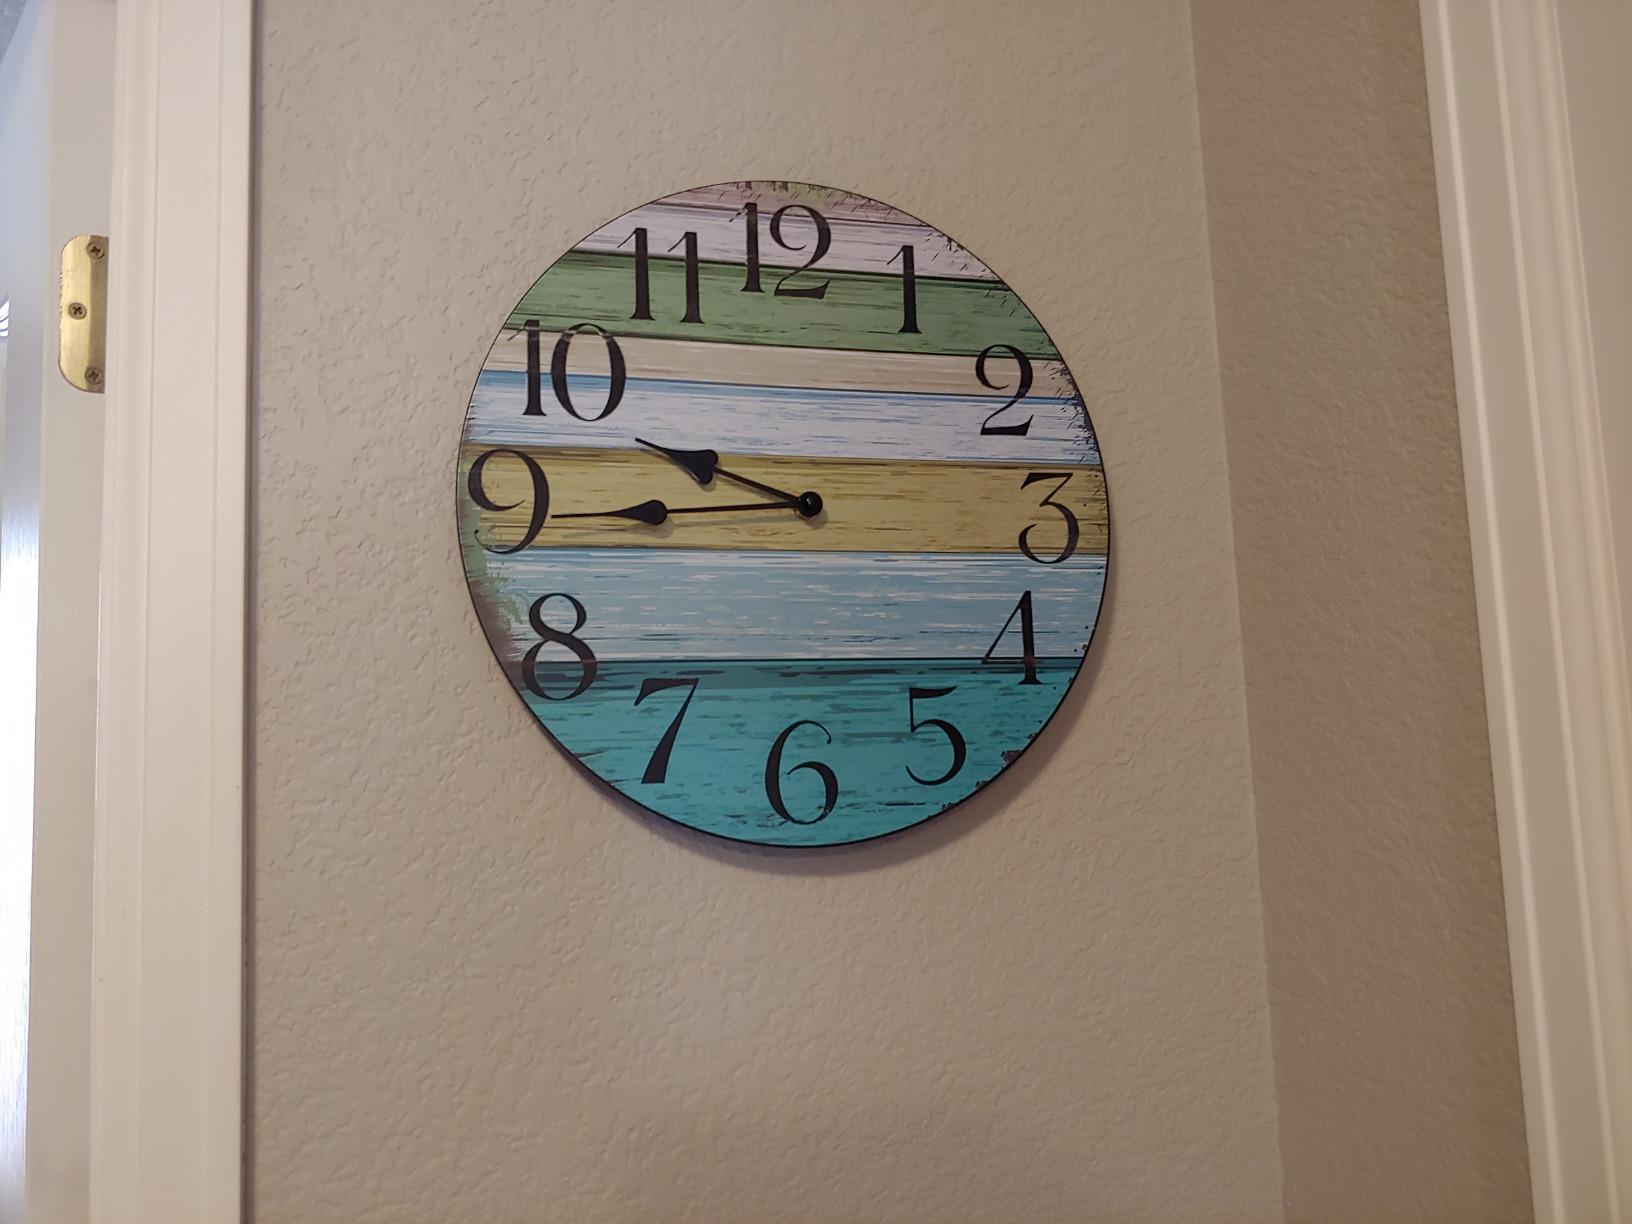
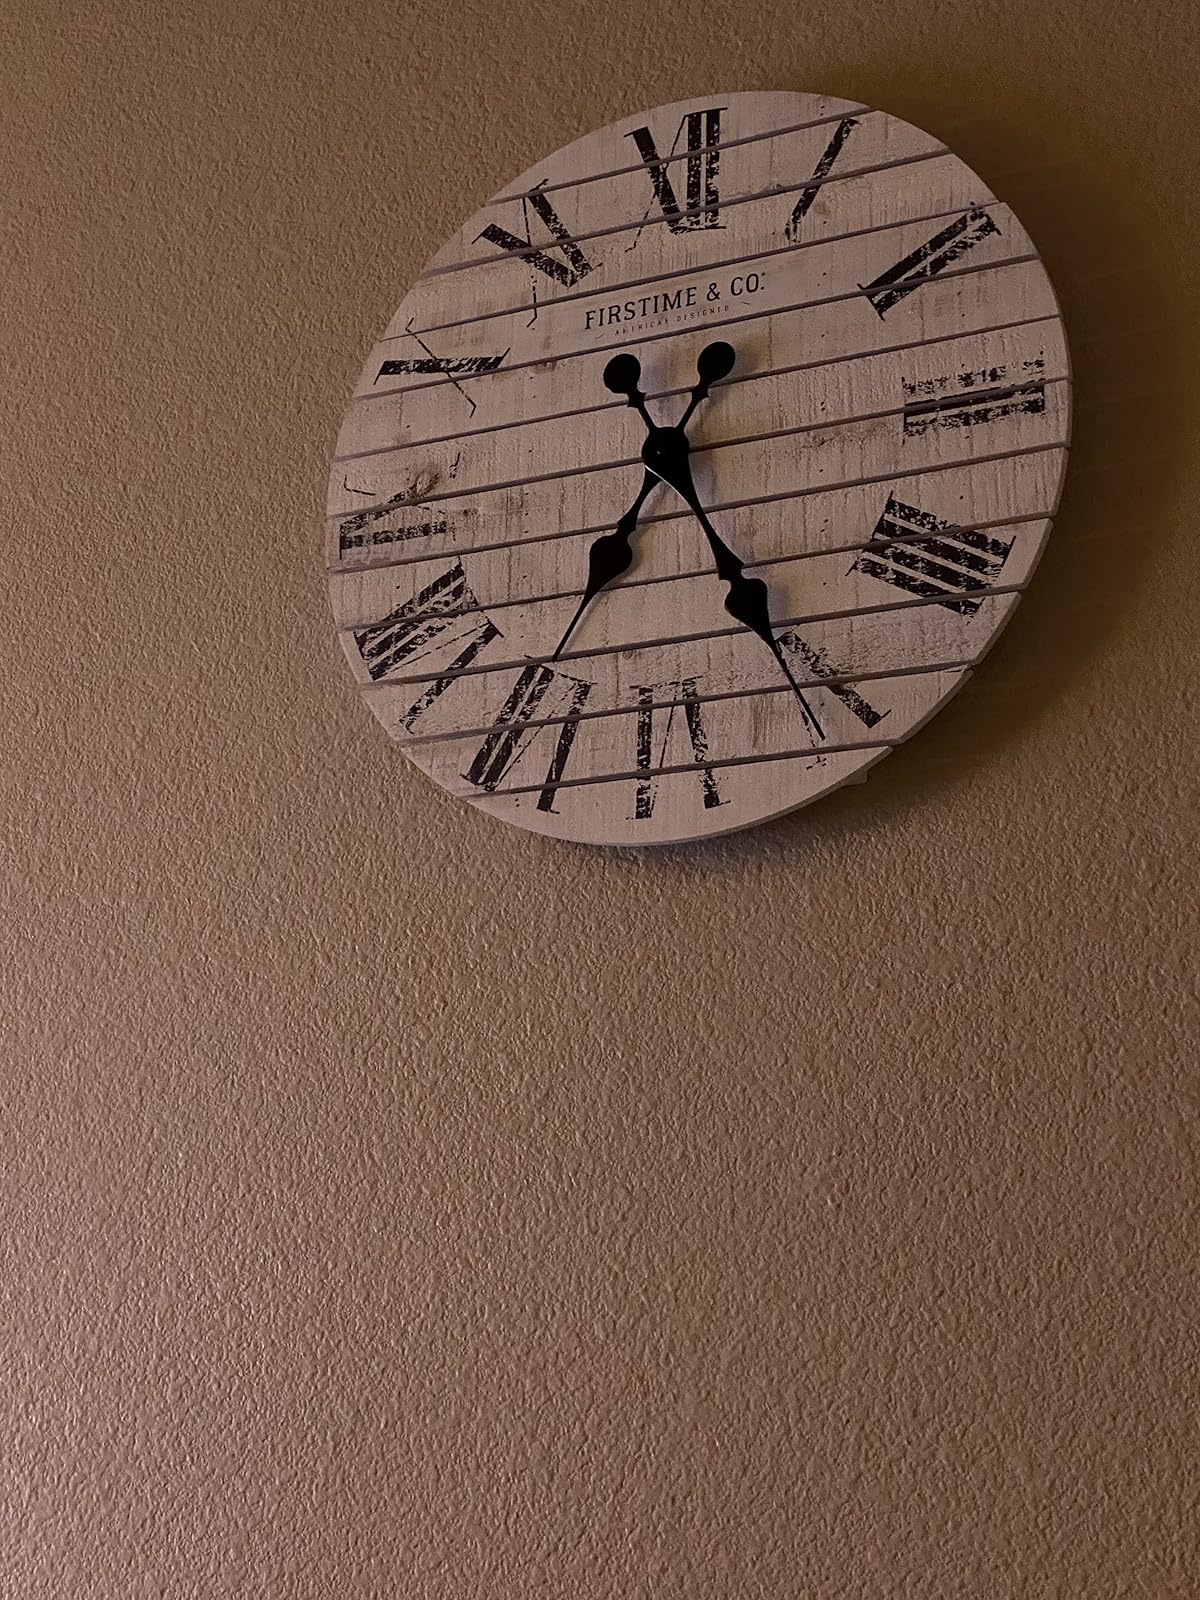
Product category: clock
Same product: no